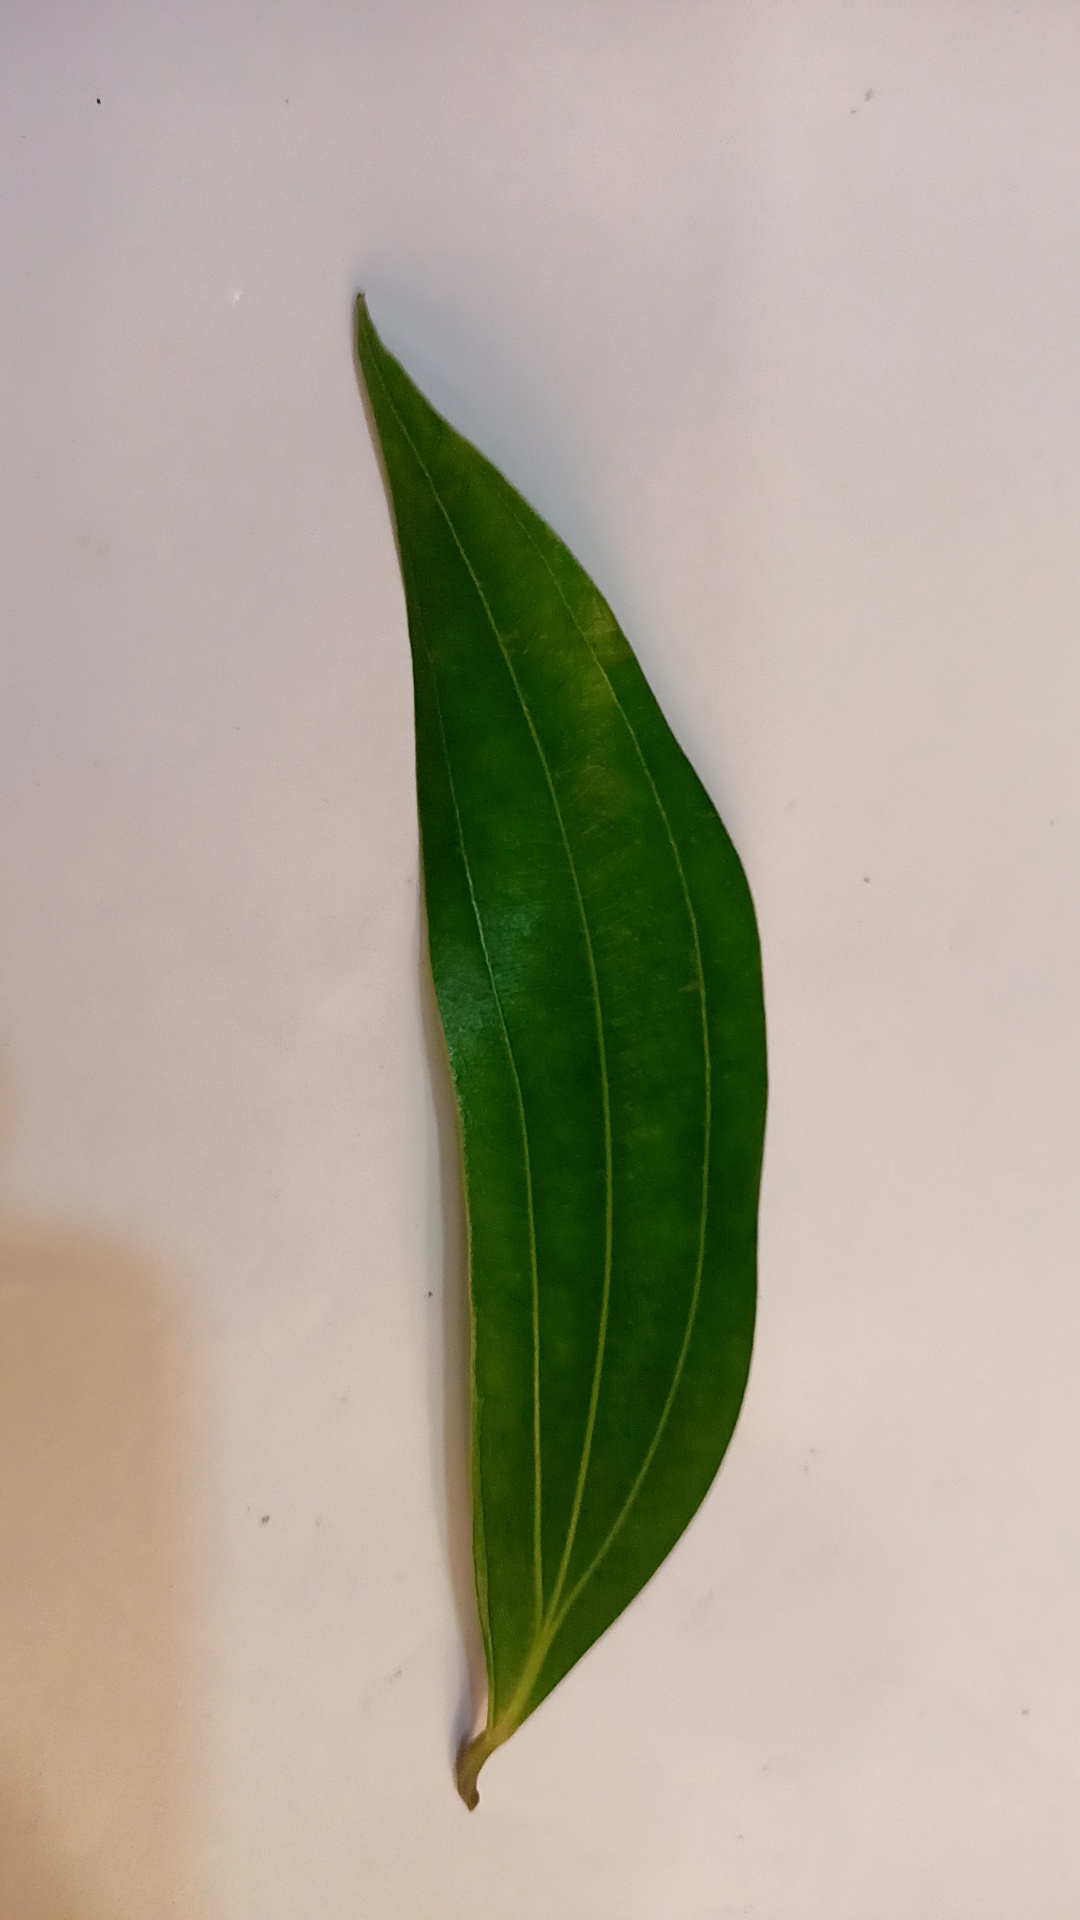
Label: Healthy